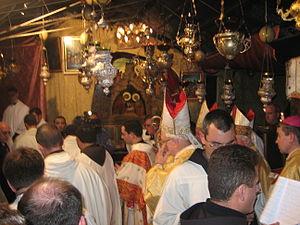
La messe de Minuit est la messe traditionnelle des catholiques qui précède le jour de Noël, lors de la Veillée de Noël.